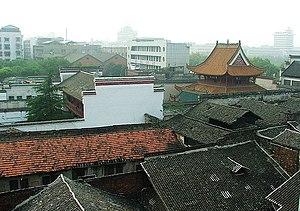
Xiangtan est une ville-préfecture de la province du Hunan en Chine.